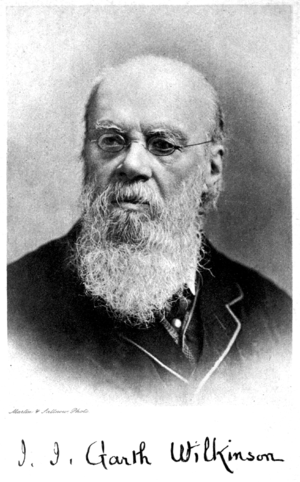
James John Garth Wilkinson était un écrivain anglais principalement connu pour ses ouvrages sur les enseignements de Emmanuel Swedenborg.